Cosworth DFV

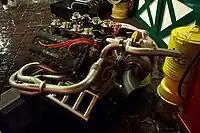
Cosworth DFX

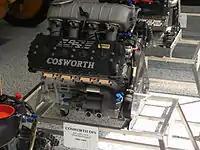
Cosworth DFS

A 2.65 L turbocharged version of the DFV was developed privately by the Vels Parnelli Jones team for the 1976 USAC IndyCar season, in the face of opposition from Duckworth. The Parnelli-Cosworth car took its first victory at the 1976 Pocono 500, the fifth race of the season, driven by Al Unser. Unser and his Cosworth-powered Parnelli took two further victories before the end of the year, in Wisconsin and Phoenix, and finished the championship in fourth position.